Pip Cliffs

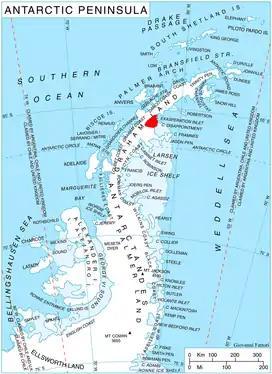
Location of Aristotle Mountains on the Antarctic Peninsula.

Pip Cliffs is a prominent rock cliffs, rising to about 1,250 m in southwestern Aristotle Mountains, 10 km west of Mount Fedallah and 3.5 km east of Peychinov Crag, on the north side of Flask Glacier on Oscar II Coast, Graham Land. In association with names from Melville's "Moby Dick" grouped in this area, named by United Kingdom Antarctic Place-Names Committee (UK-APC) in 1987 after Pip, the cabin boy of the "Pequod".